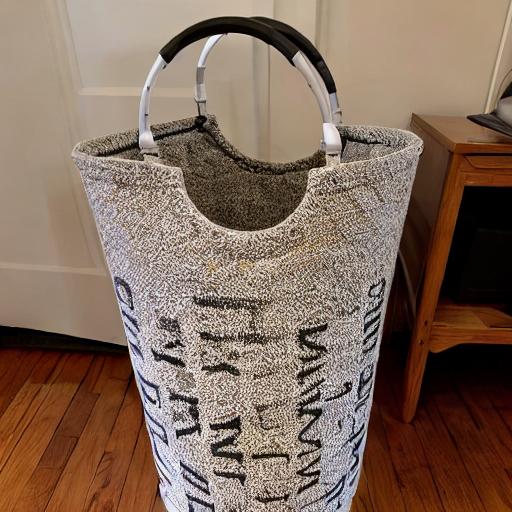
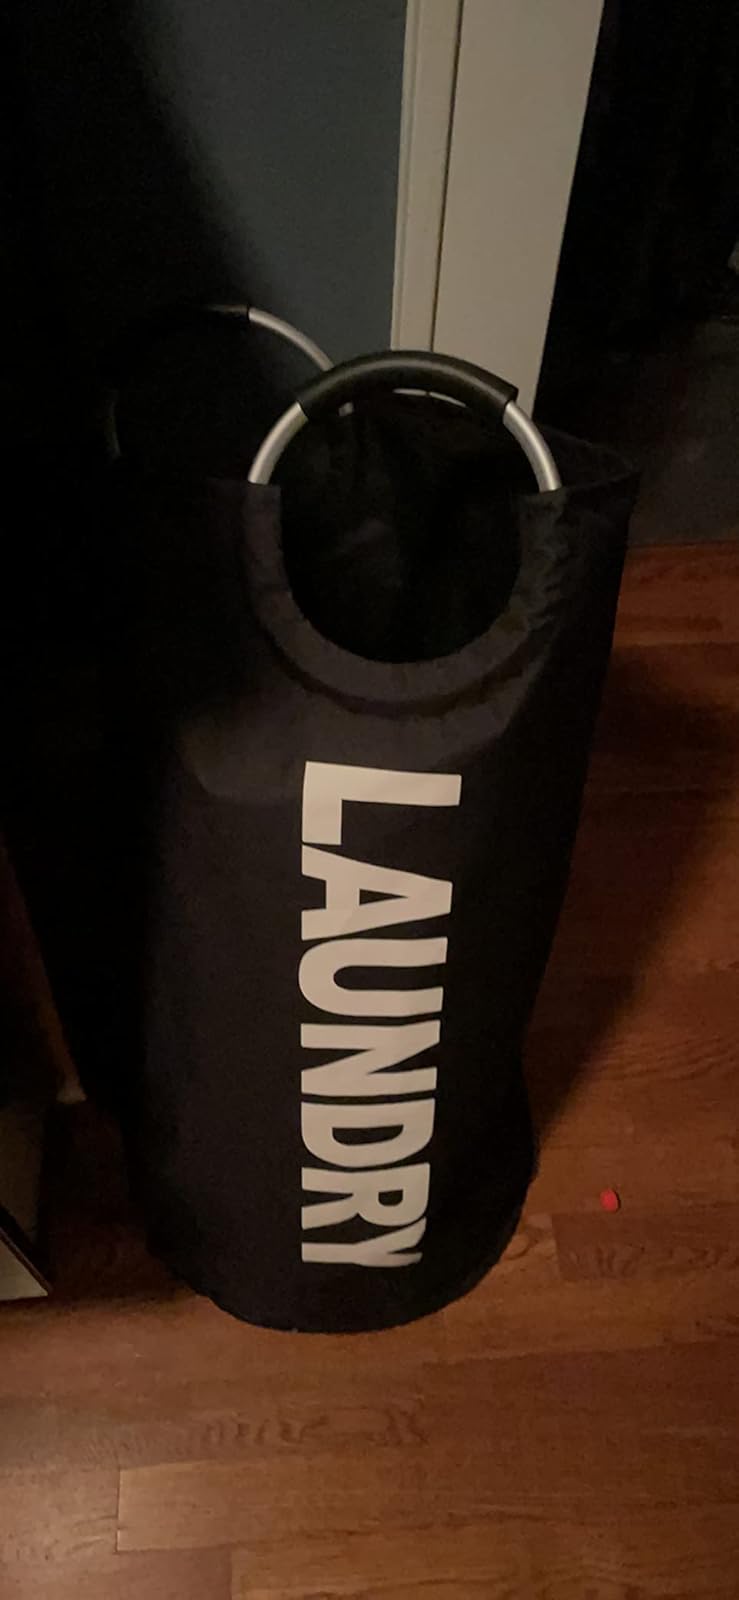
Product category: items_hamper
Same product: no